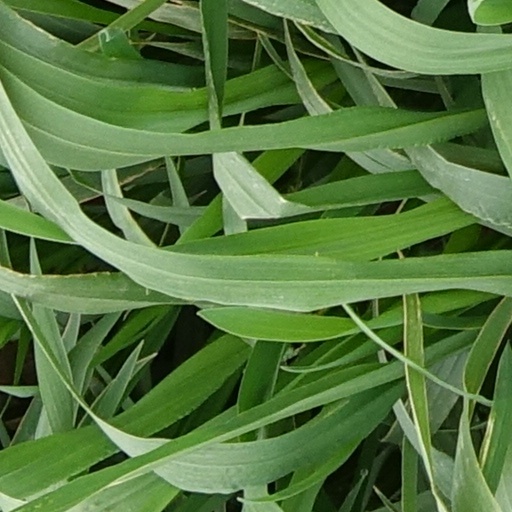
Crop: wheat